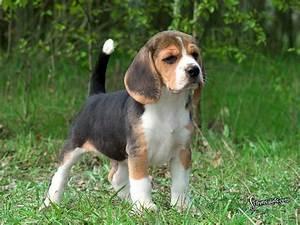
dog